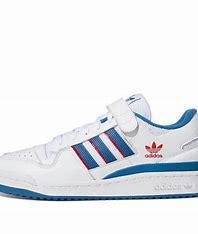
Brand: adidas
Model: Forum Skate